Mike Connors

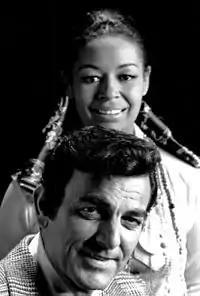
Connors with Gail Fisher in a publicity photo for "Mannix", 1970

Connors became best known for playing the private investigator Joe Mannix in the detective series "Mannix". The series ran for eight seasons from 1967 to 1975. During the first season of the series, Joe Mannix worked for Intertect, a large Los Angeles detective agency run by his superior Lew Wickersham (Joseph Campanella). From the second season onward, Mannix opened his own detective agency and is assisted by his secretary Peggy Fair (Gail Fisher).